Gabriel Melkam

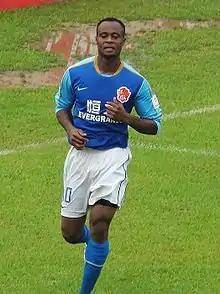
Melkam playing for Xiamen Lanshi in 2007

Gabriel Chukwuwunzo Melkam (born 13 March 1980) is a Nigerian former professional footballer who played as a left back or midfielder.